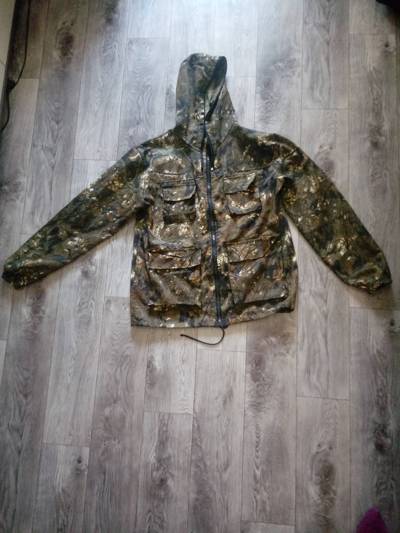
Waste category: clothes